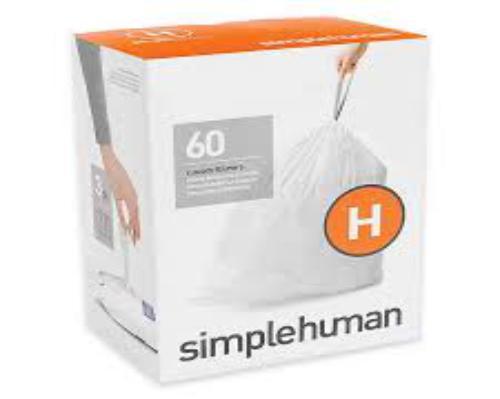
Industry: Necessities